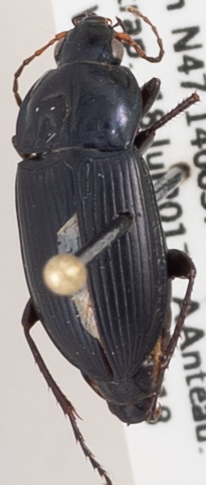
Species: Poecilus lucublandus
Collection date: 2017-07-18
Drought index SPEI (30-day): -1.25
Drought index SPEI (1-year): -0.46
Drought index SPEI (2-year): -0.524